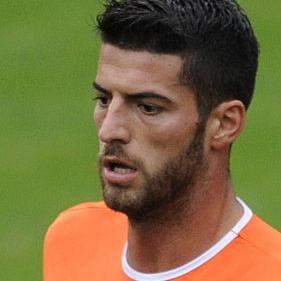
Age: 27